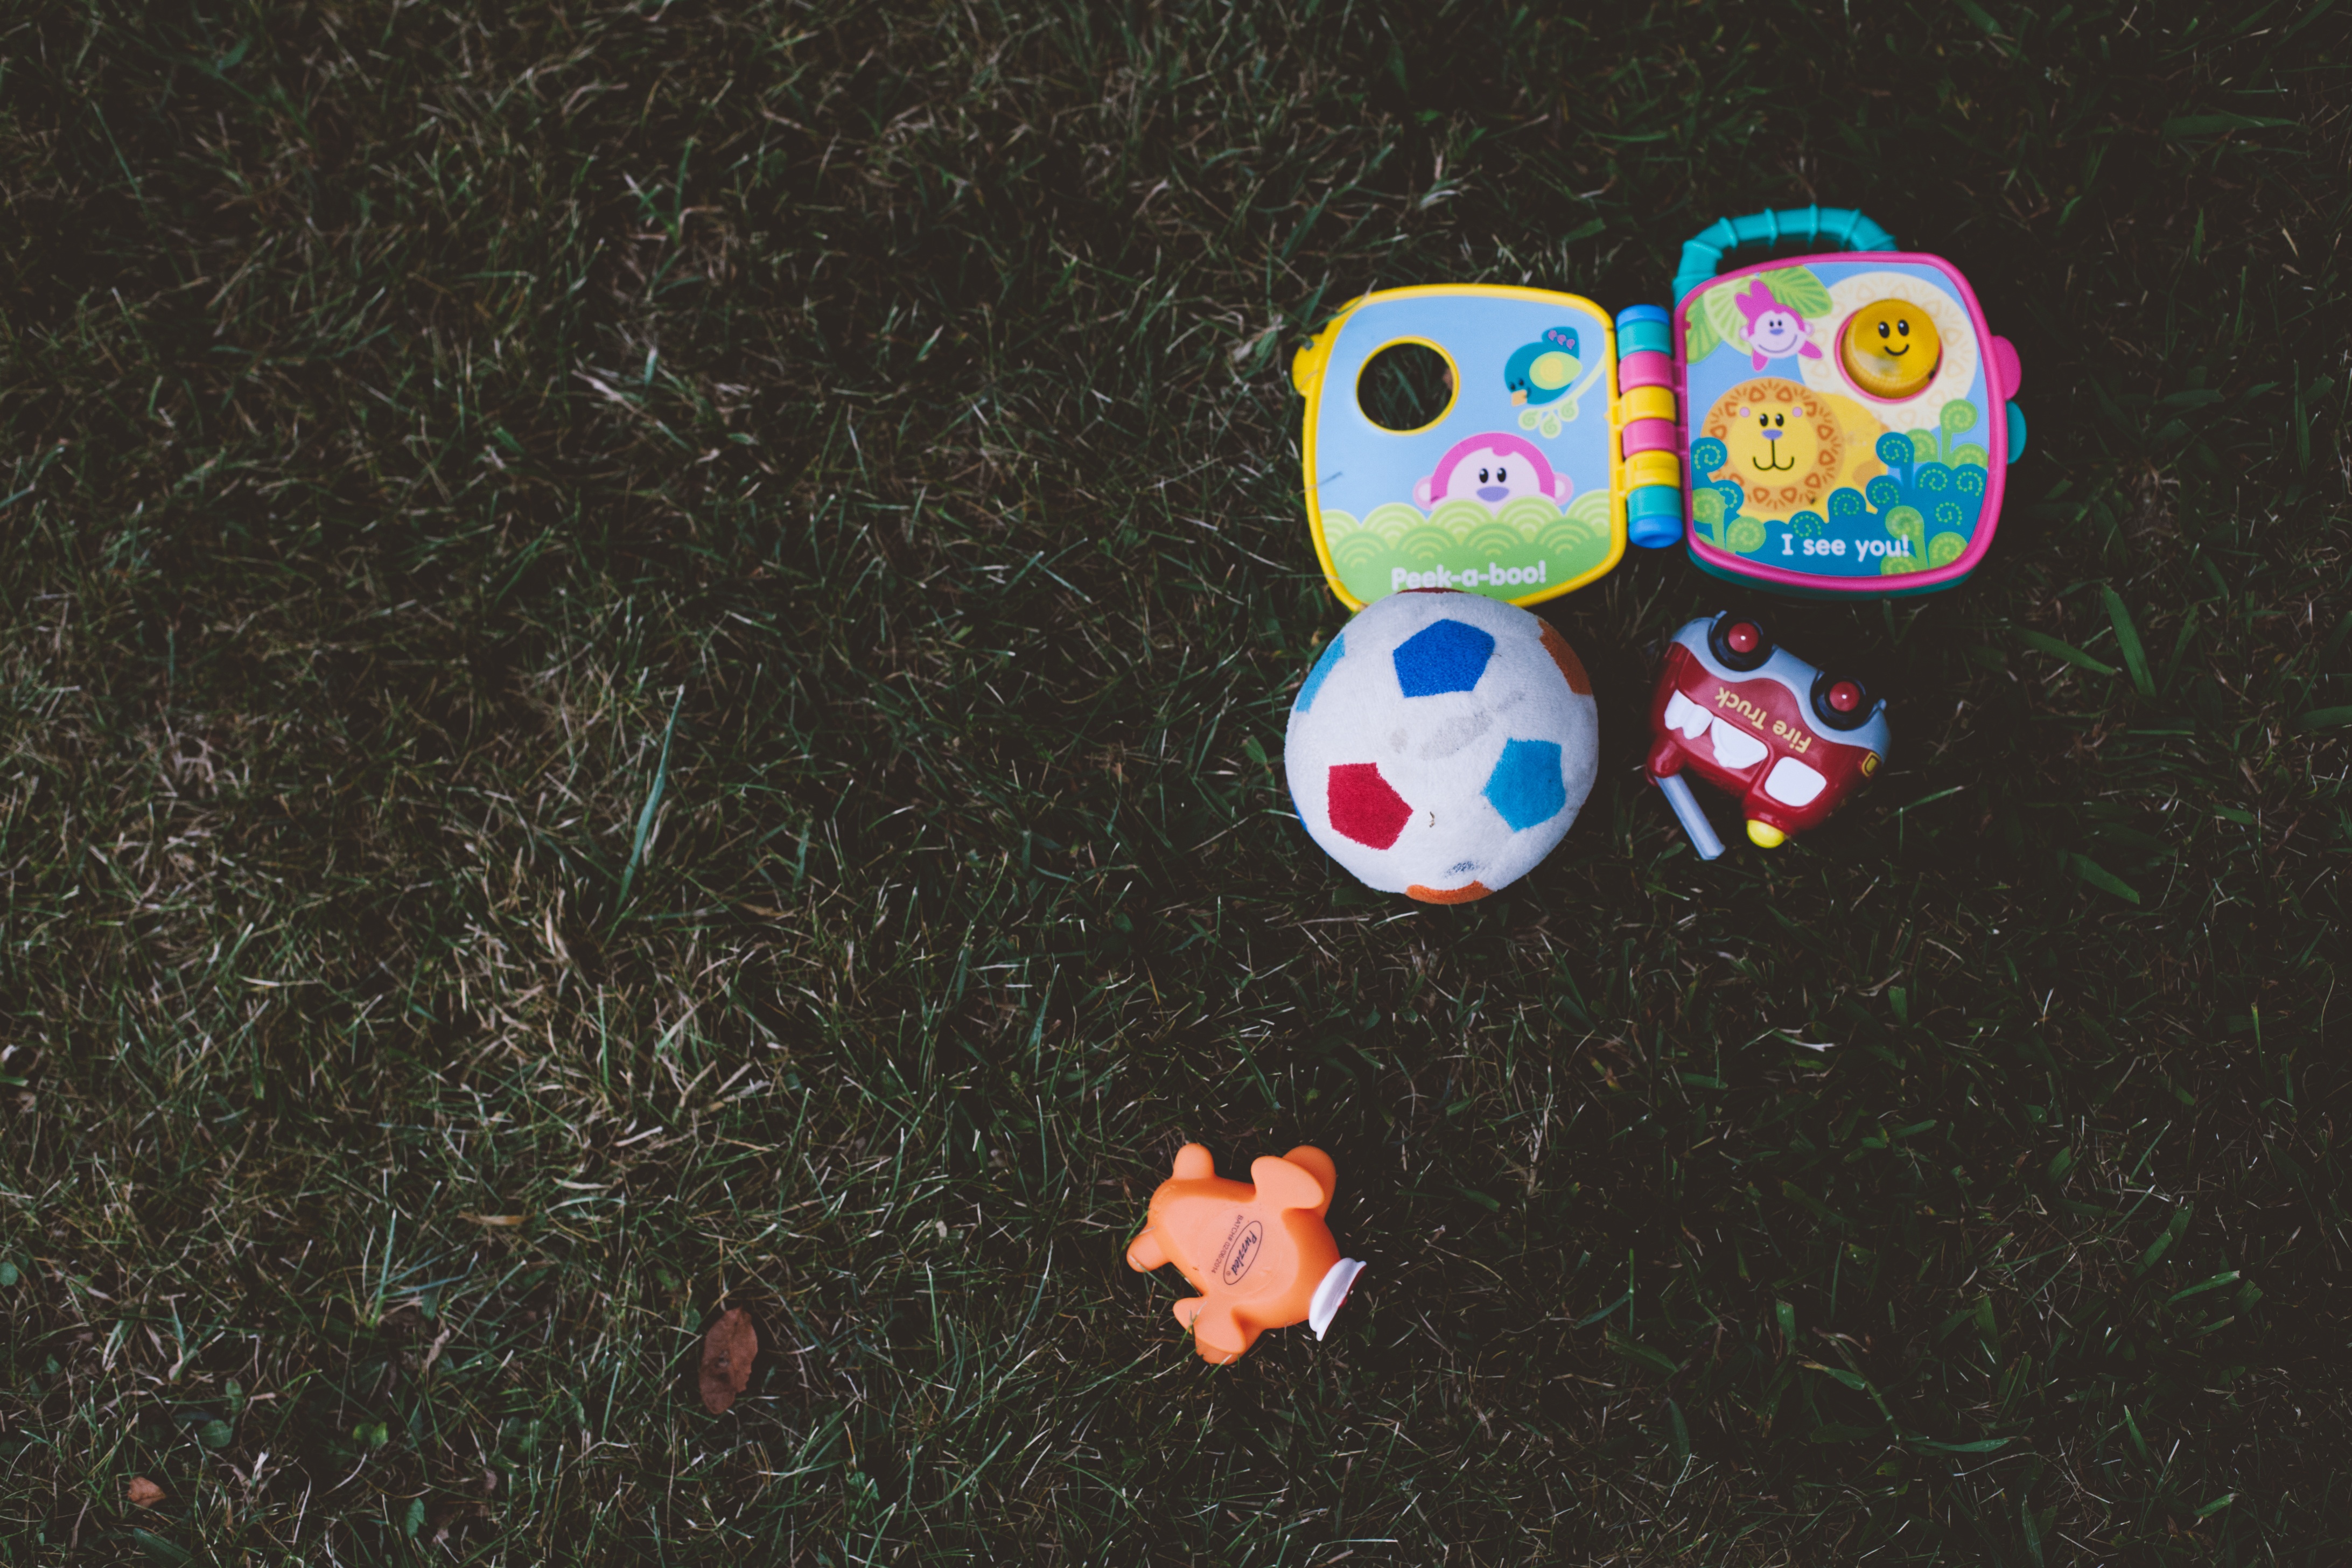
number, screenshot